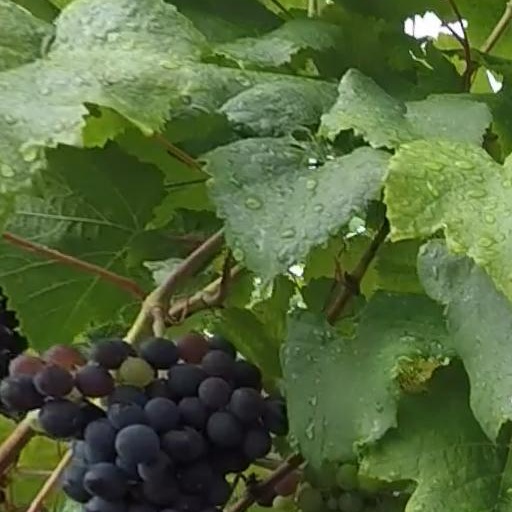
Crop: grape